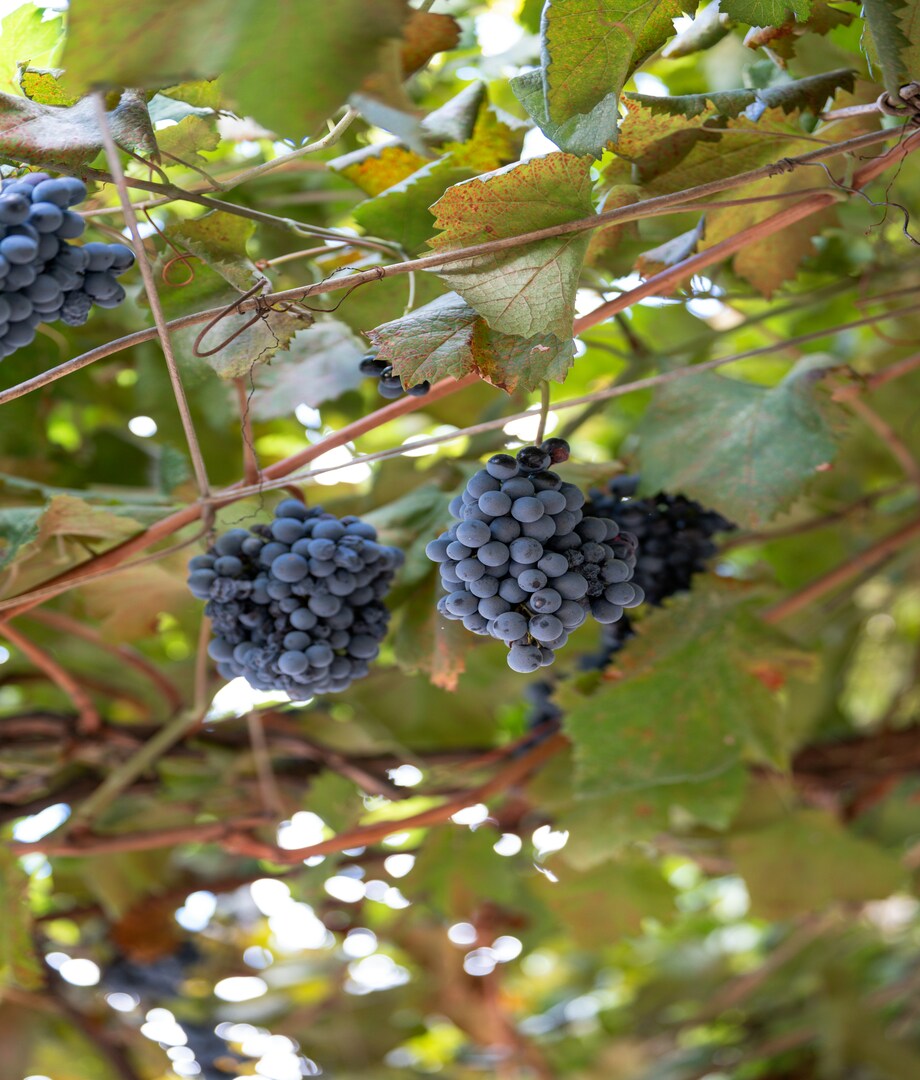
Label: grape